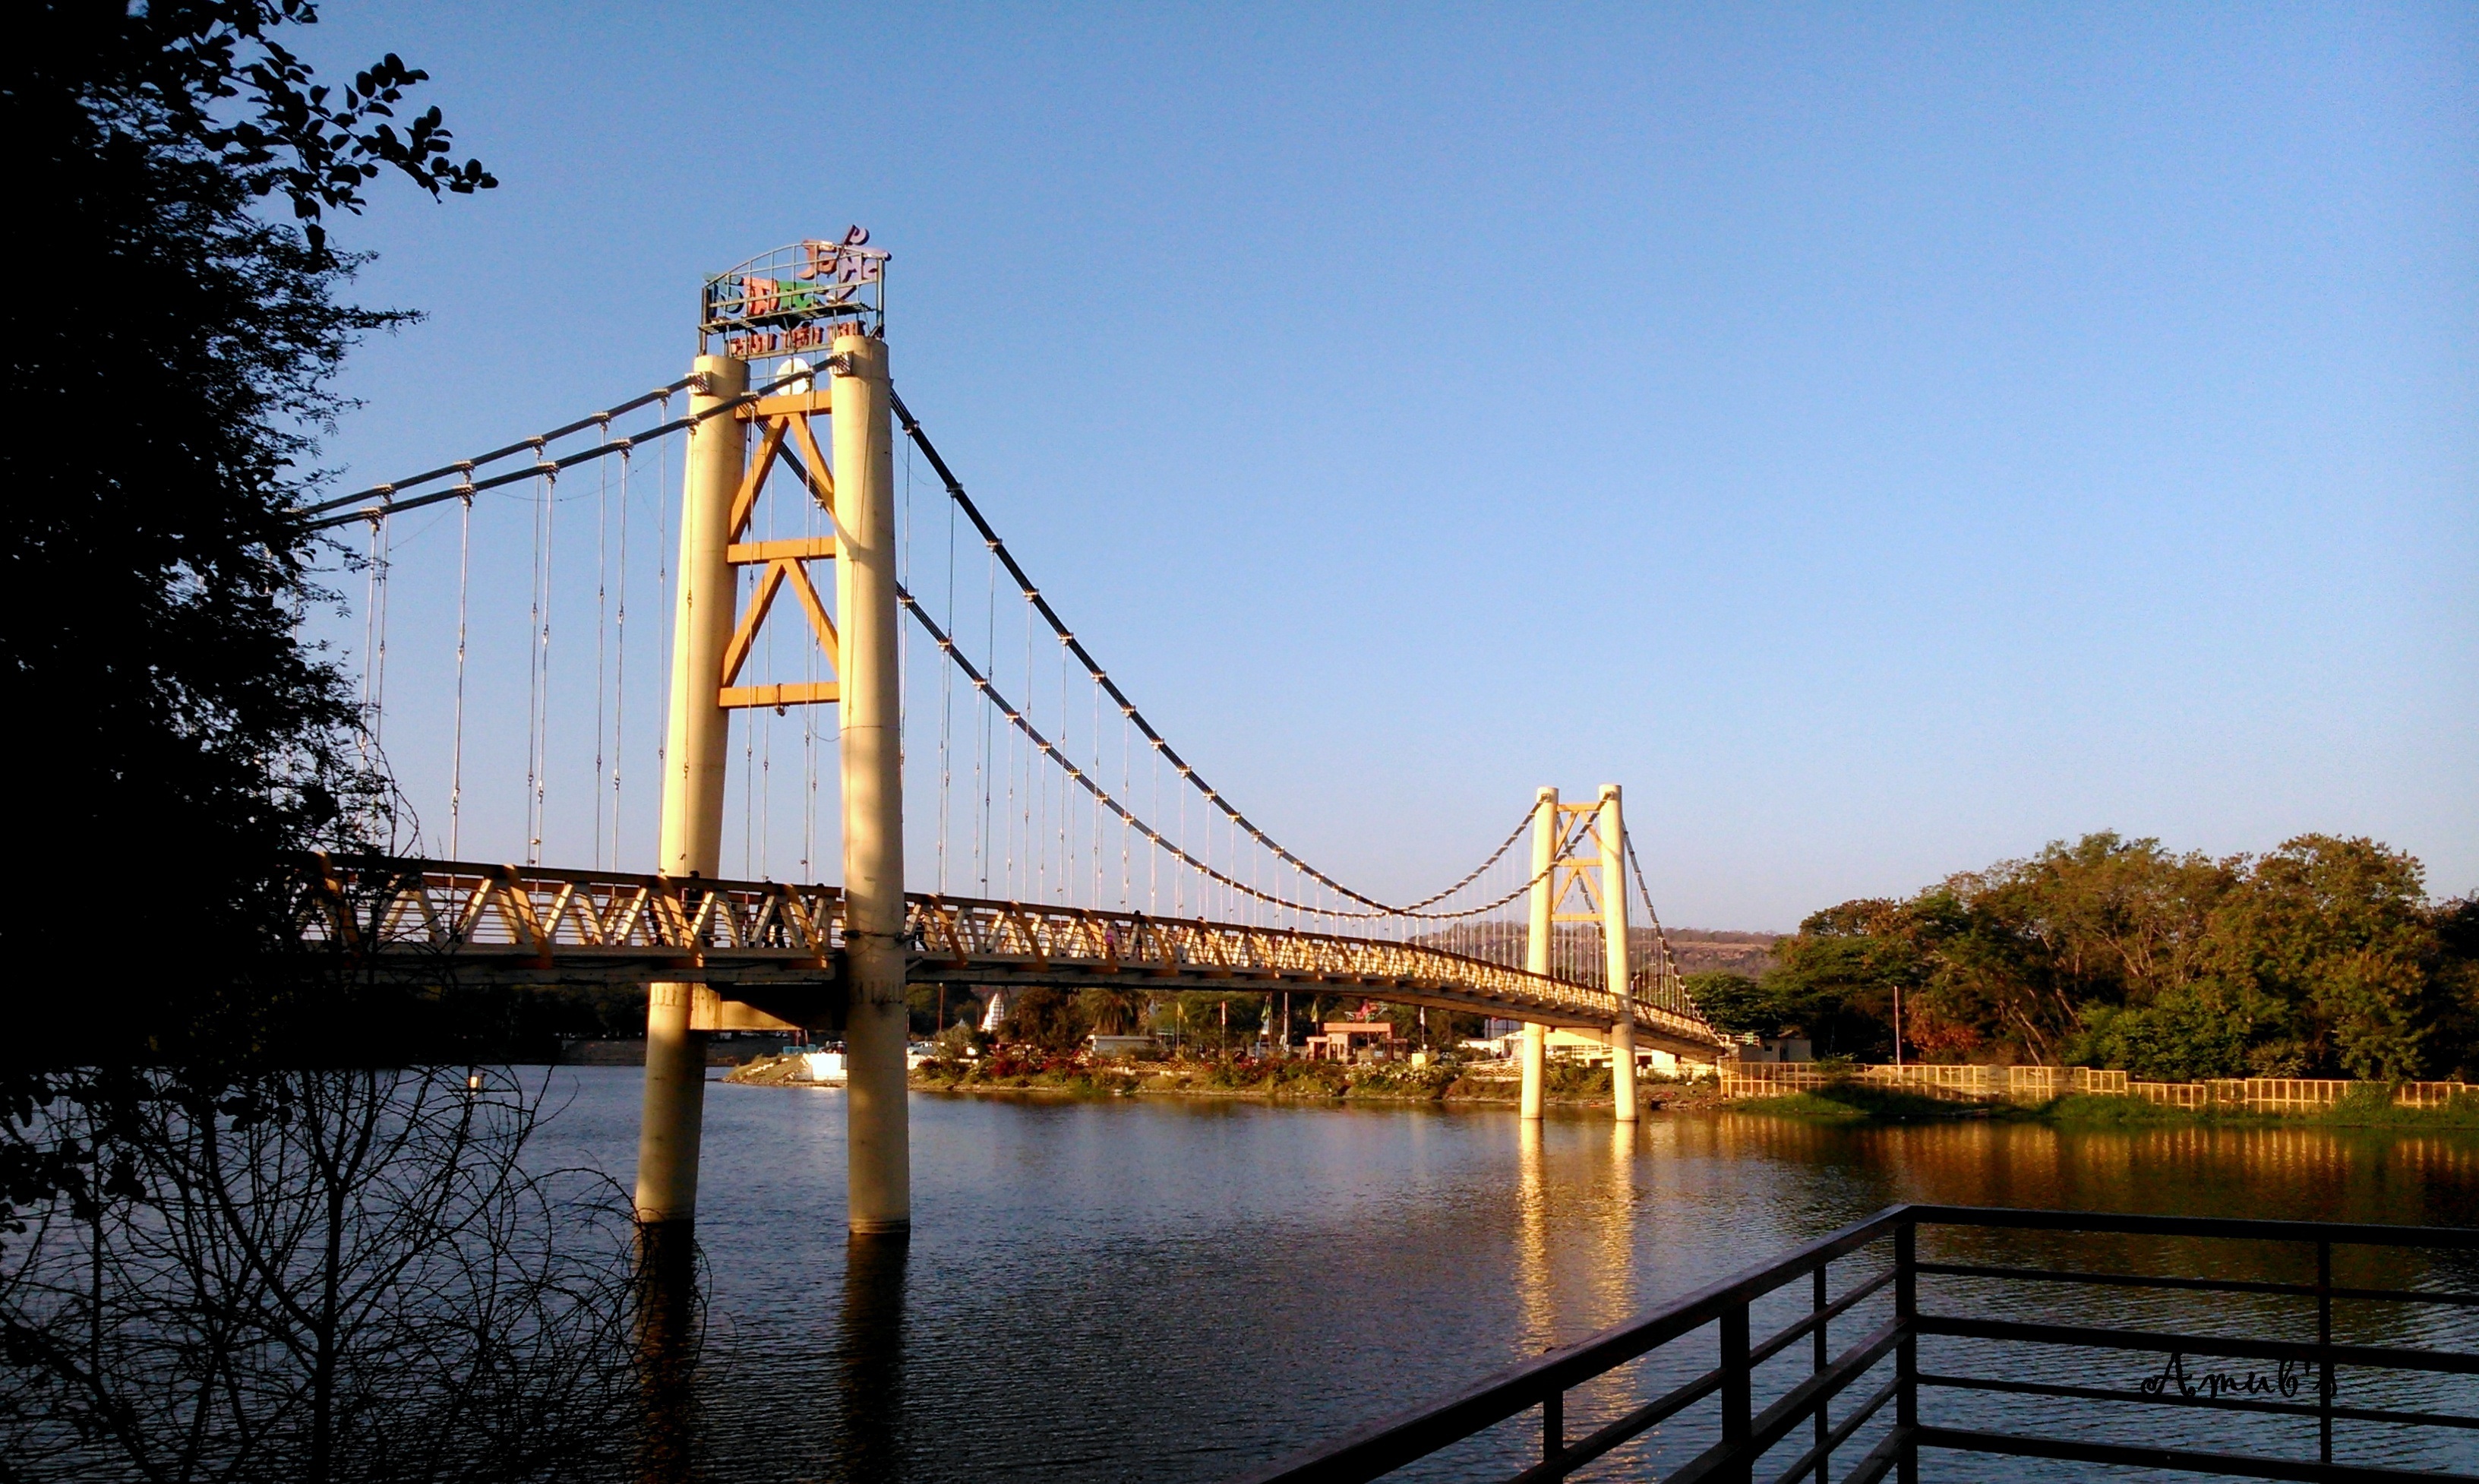
bridge, river, suspension bridge, dusk, evening, reflection, landmark, waterway, cable stayed bridge, nonbuilding structure